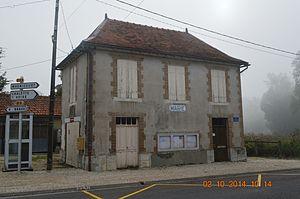
Aulnay est une commune française, située dans le département de l'Aube en région Grand Est.